Answer in natural language. How many Vases are visible in the scene? Choose between the following options: 2, 3, 4, 2 or 0
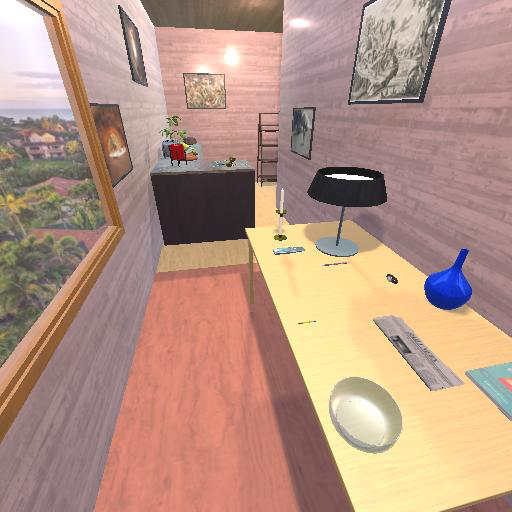
<answer>2</answer>